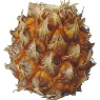
Label: Pineapple Mini 1